Mineral evolution

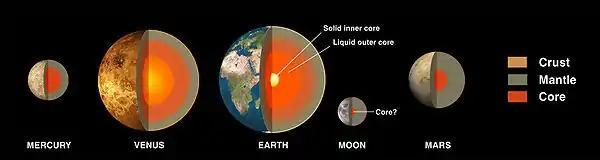
Cutaway views of some terrestrial planets, showing the layers

The highest level in the classification of minerals is based on chemical composition. However, the defining elements for many mineral groups, such as boron in borates and phosphorus in phosphates, were at first only present in concentrations of parts per million or less. This left little or no chance for them to come together and form minerals until external influences concentrated them. Processes that separate and concentrate elements include planetary differentiation (for example, separation into layers such as a core and mantle); outgassing; fractional crystallization; and partial melting.